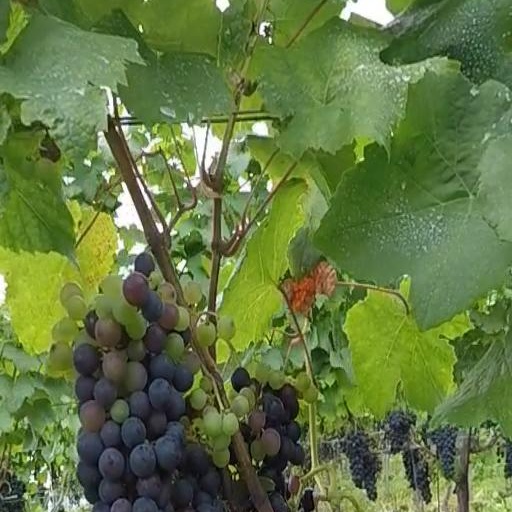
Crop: grape